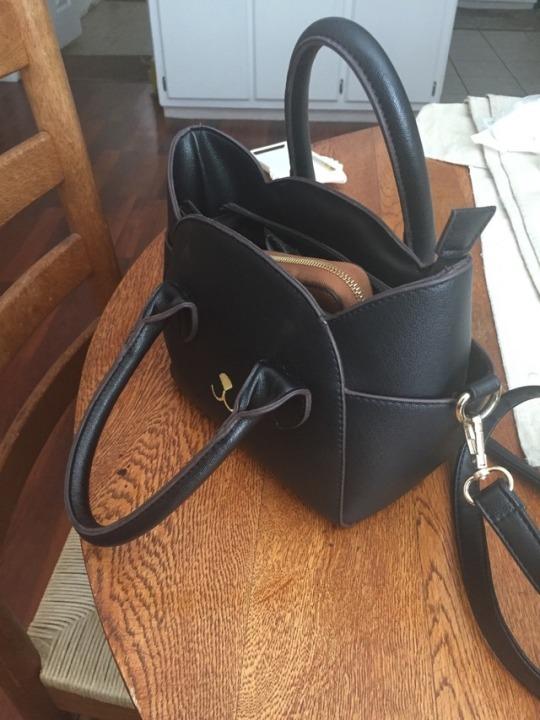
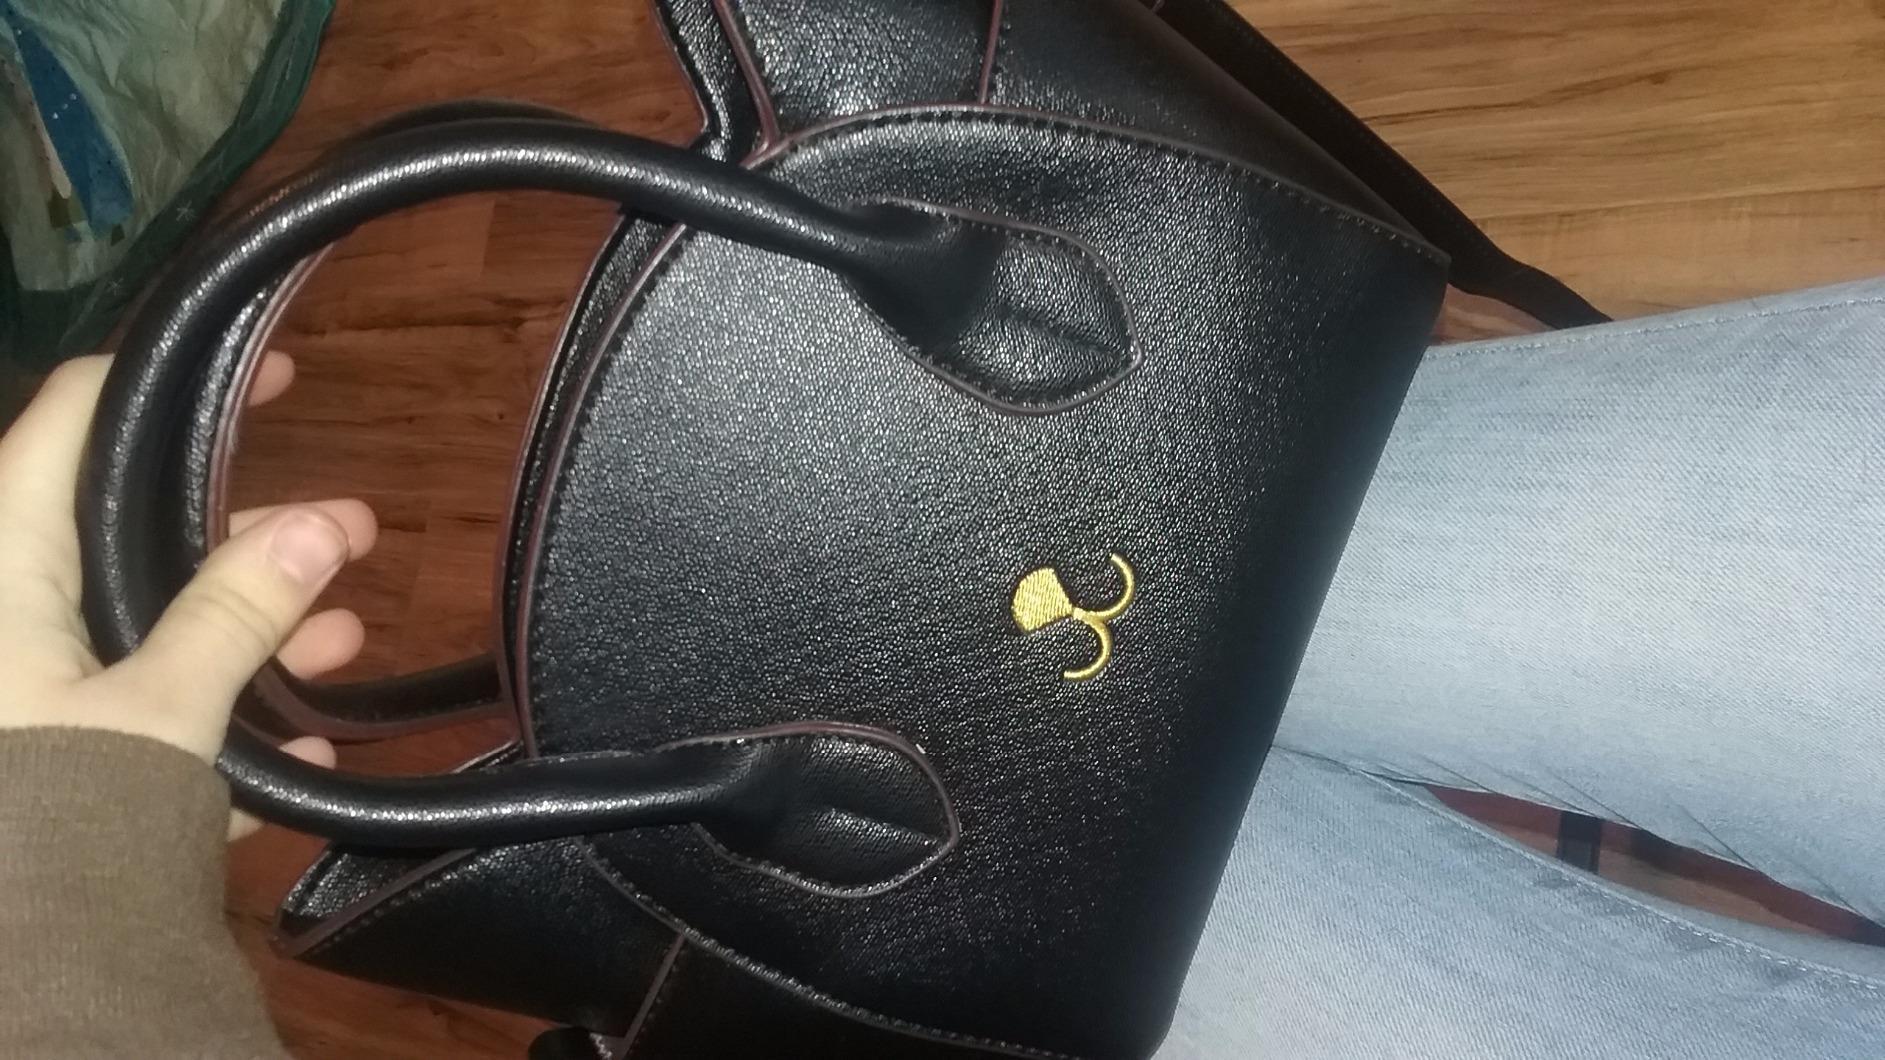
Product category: accessories_handbag
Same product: yes